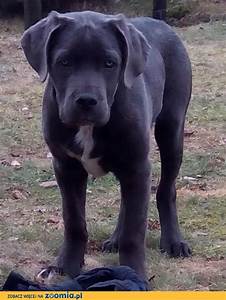
Label: dog